Question: What is this?
Tambaya: Menene wannan?
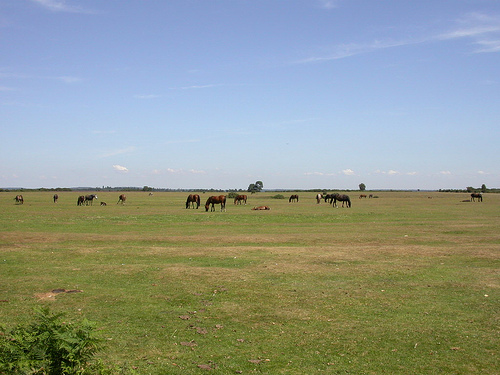
Answer: A field.
Amsa: Fili.